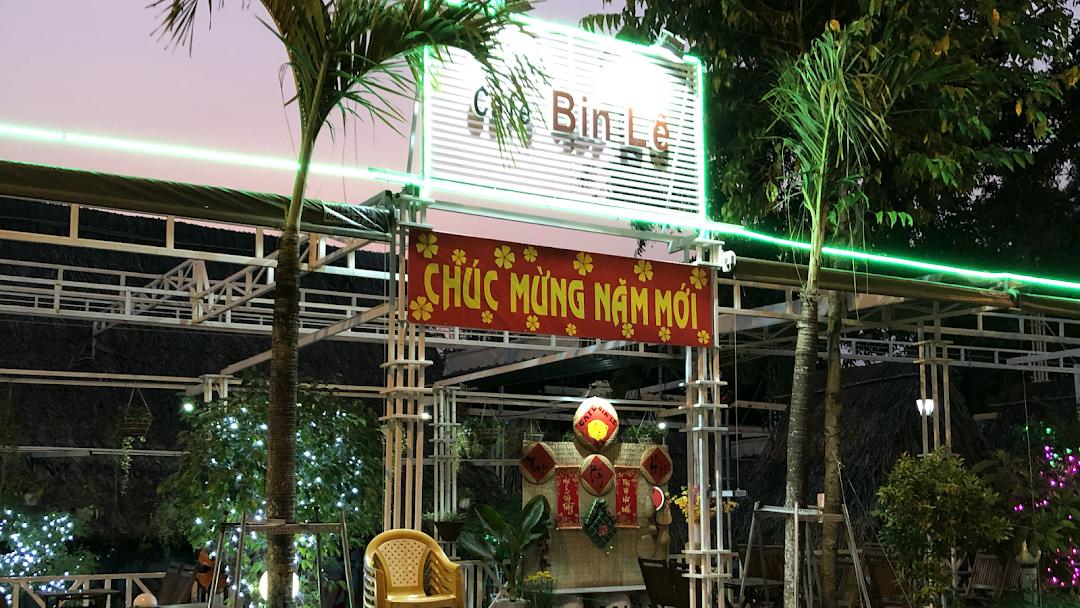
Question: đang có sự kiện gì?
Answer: đang có sự kiện năm mới